History of Czechoslovakia (1918–1938)

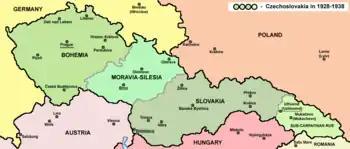
Czechoslovakia in 1928

Beneš had served as Czechoslovak foreign minister from 1918 to 1935, and created the system of alliances that determined the republic's international stance until 1938. A democratic statesman of Western orientation, Beneš relied heavily on the League of Nations as guarantor of the post war status quo and the security of newly formed states. He negotiated the Little Entente (an alliance with Yugoslavia and Romania) in 1921 to counter Hungarian revanchism and Habsburg restoration.